Labord's chameleon

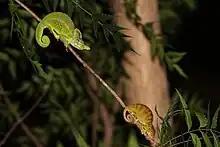
Male above, female below

"F. labordi" is the only chameleon confirmed to typically–but not always–have a one-year life cycle with adults dying after having bred (they are semelparous), although there are indications that this often also is the case for some other related species, for example "F. antimena", "F. campani" and "F. lateralis".